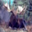
Label: deer